Louis Bastien (cyclist)

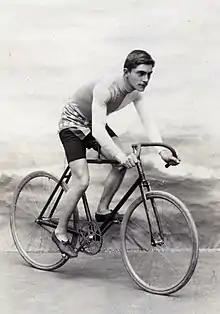
Bastien in 1900

Eugène Louis Bastien (26 October 1881 in Paris – 13 August 1963) was a French racing cyclist and fencer who competed in the late 19th century and early 20th century. He participated in Cycling at the 1900 Summer Olympics in Paris and won the gold medal in the men's 25 kilometre race. He also competed in the individual épée event at the same games.